Sting (wrestler)

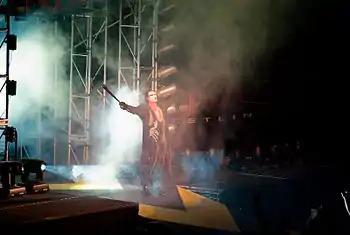
Sting at Bound for Glory IV

On July 13 at Victory Road, Booker T faced Samoa Joe for the TNA World Heavyweight Championship. During the match, Sting tried to talk sense into Joe, as he was brutally beating Booker T, and was potentially heading towards a disqualification. Joe rebuked him, and Sting struck him with his trademark black baseball bat. Over the coming weeks, the feud between Joe and Booker intensified, with episodes ending with either Booker T or Sharmell striking Samoa Joe with Sting's trademark bat as "Impact!" went off the air, leading to a question of whether or not Sting had turned on Samoa Joe and became a heel. Although still receiving a face reaction from the fans, Sting sided with Booker T. On August 10 at Hard Justice, Sting attacked Styles after he and Kurt Angle wrestled a Last Man Standing match.